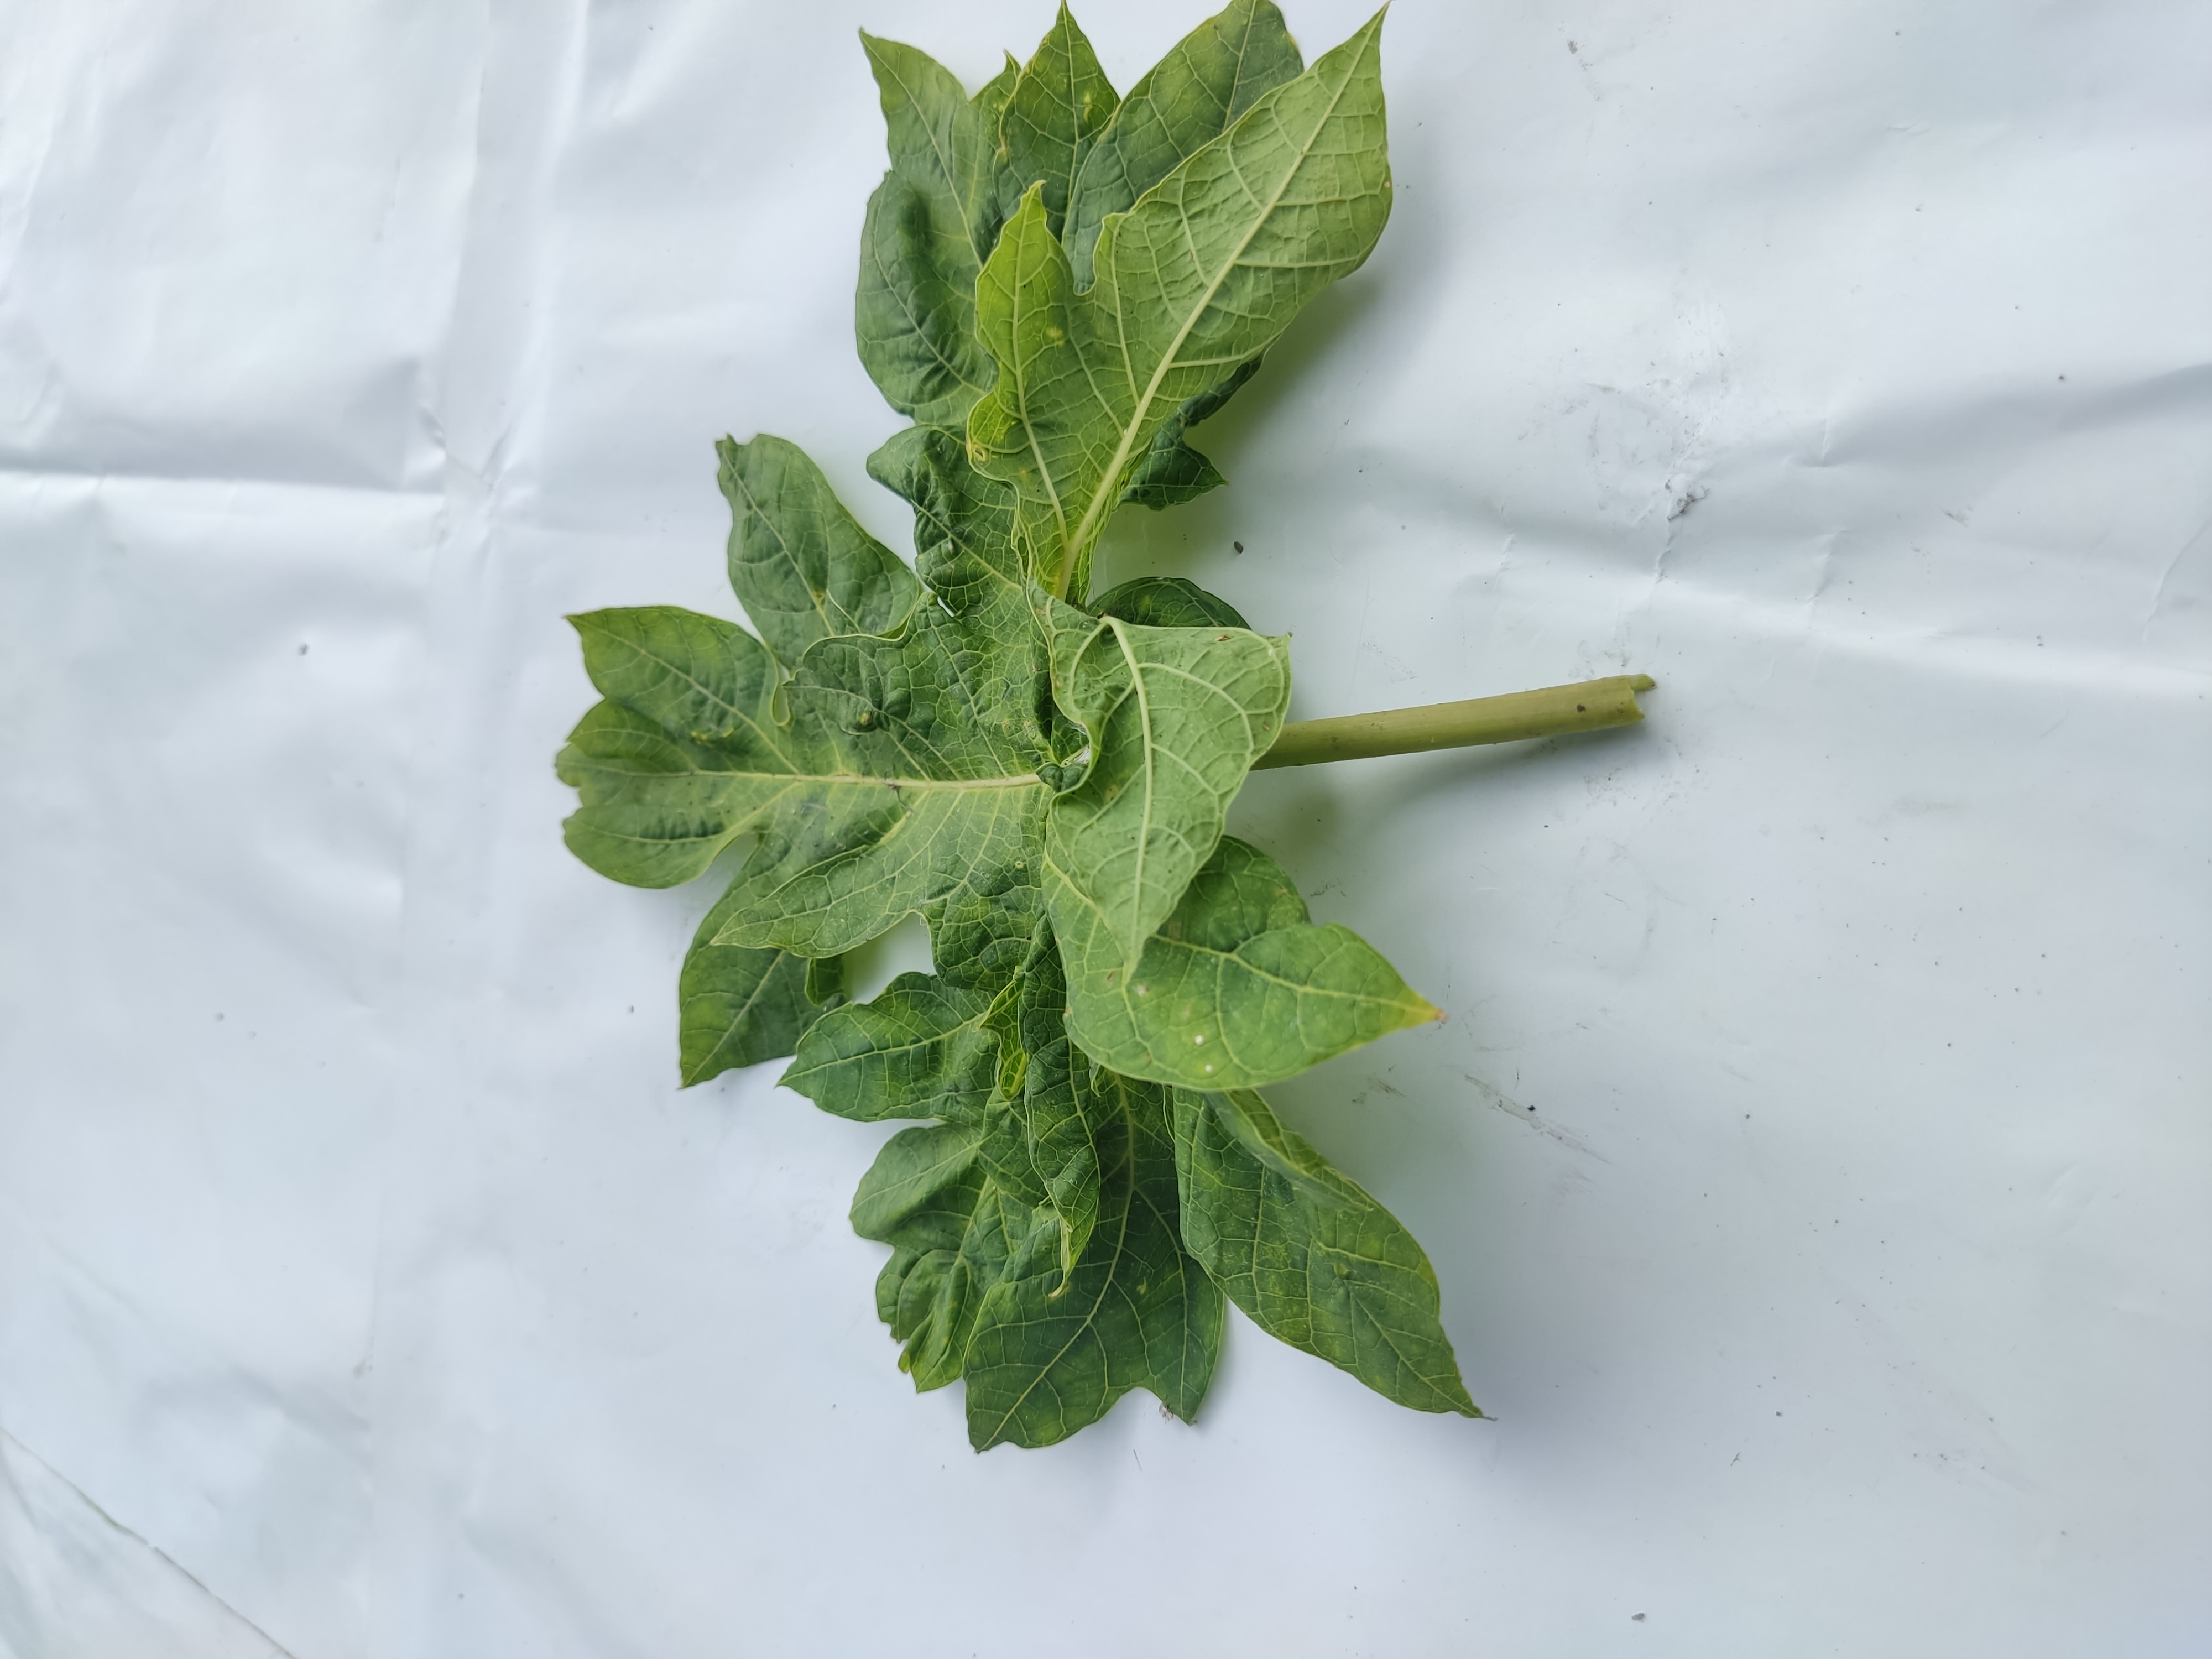
Label: Leaf Curl